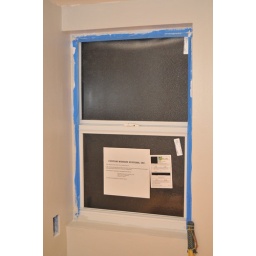
Day 22. Got all the detail work done on the niches and glass tile accent installed. Painted around the window too.